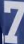
Number: 7